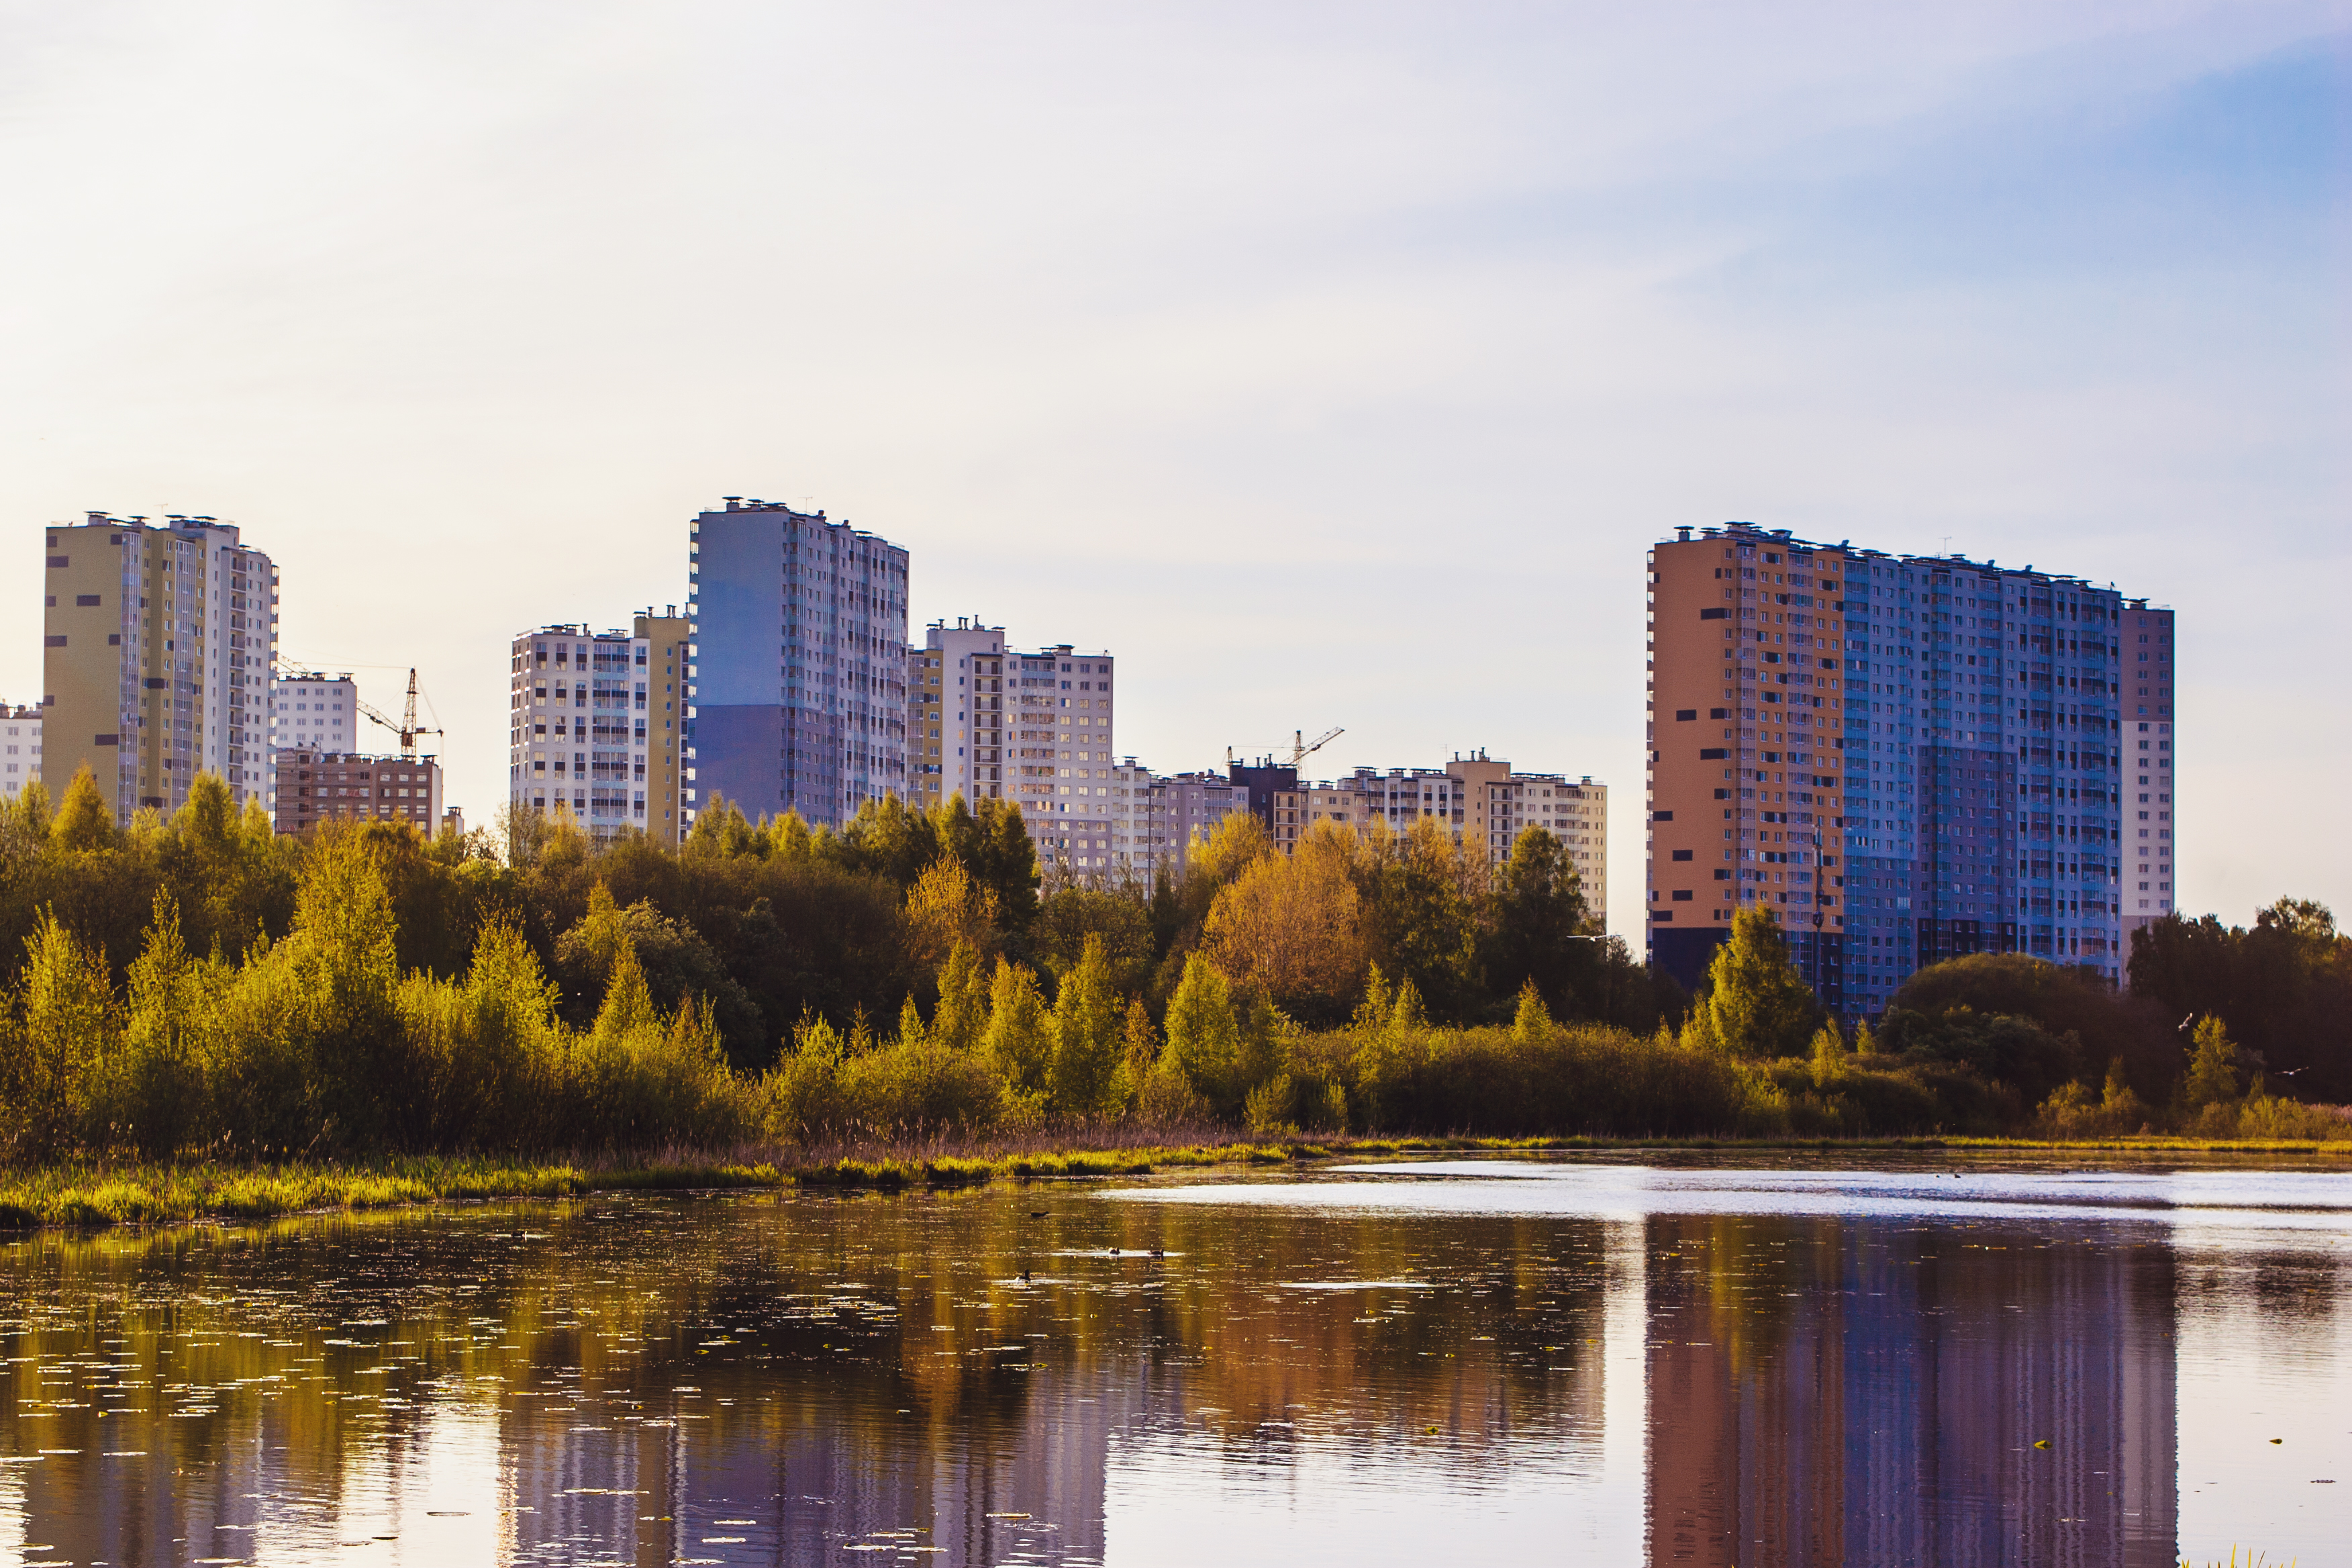
images, water, sky, cloud, building, plant, property, natural environment, natural landscape, lake, tree, sunlight, body of water, tower block, urban design, grass, condominium, biome, watercourse, skyscraper, lacustrine plain, residential area, morning, landscape, horizon, real estate, waterway, city, cityscape, metropolis, dusk, reflection, apartment, reservoir, mixed use, evening, leisure, wetland, wilderness, pond, commercial building, facade, downtown, channel, suburb, home, headquarters, skyline, autumn, tourism, floodplain, corporate headquarters, loch, bayou, river, marsh, winter